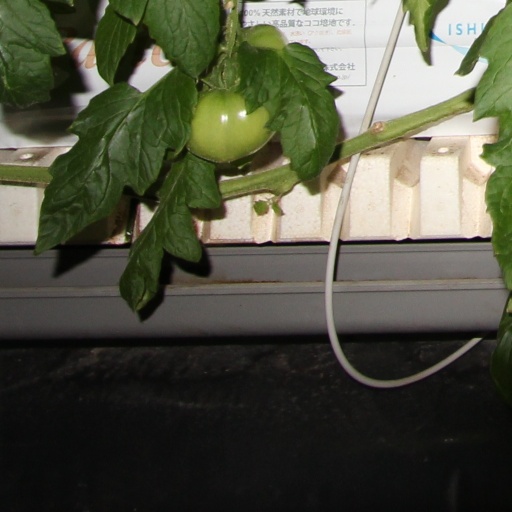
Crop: tomato